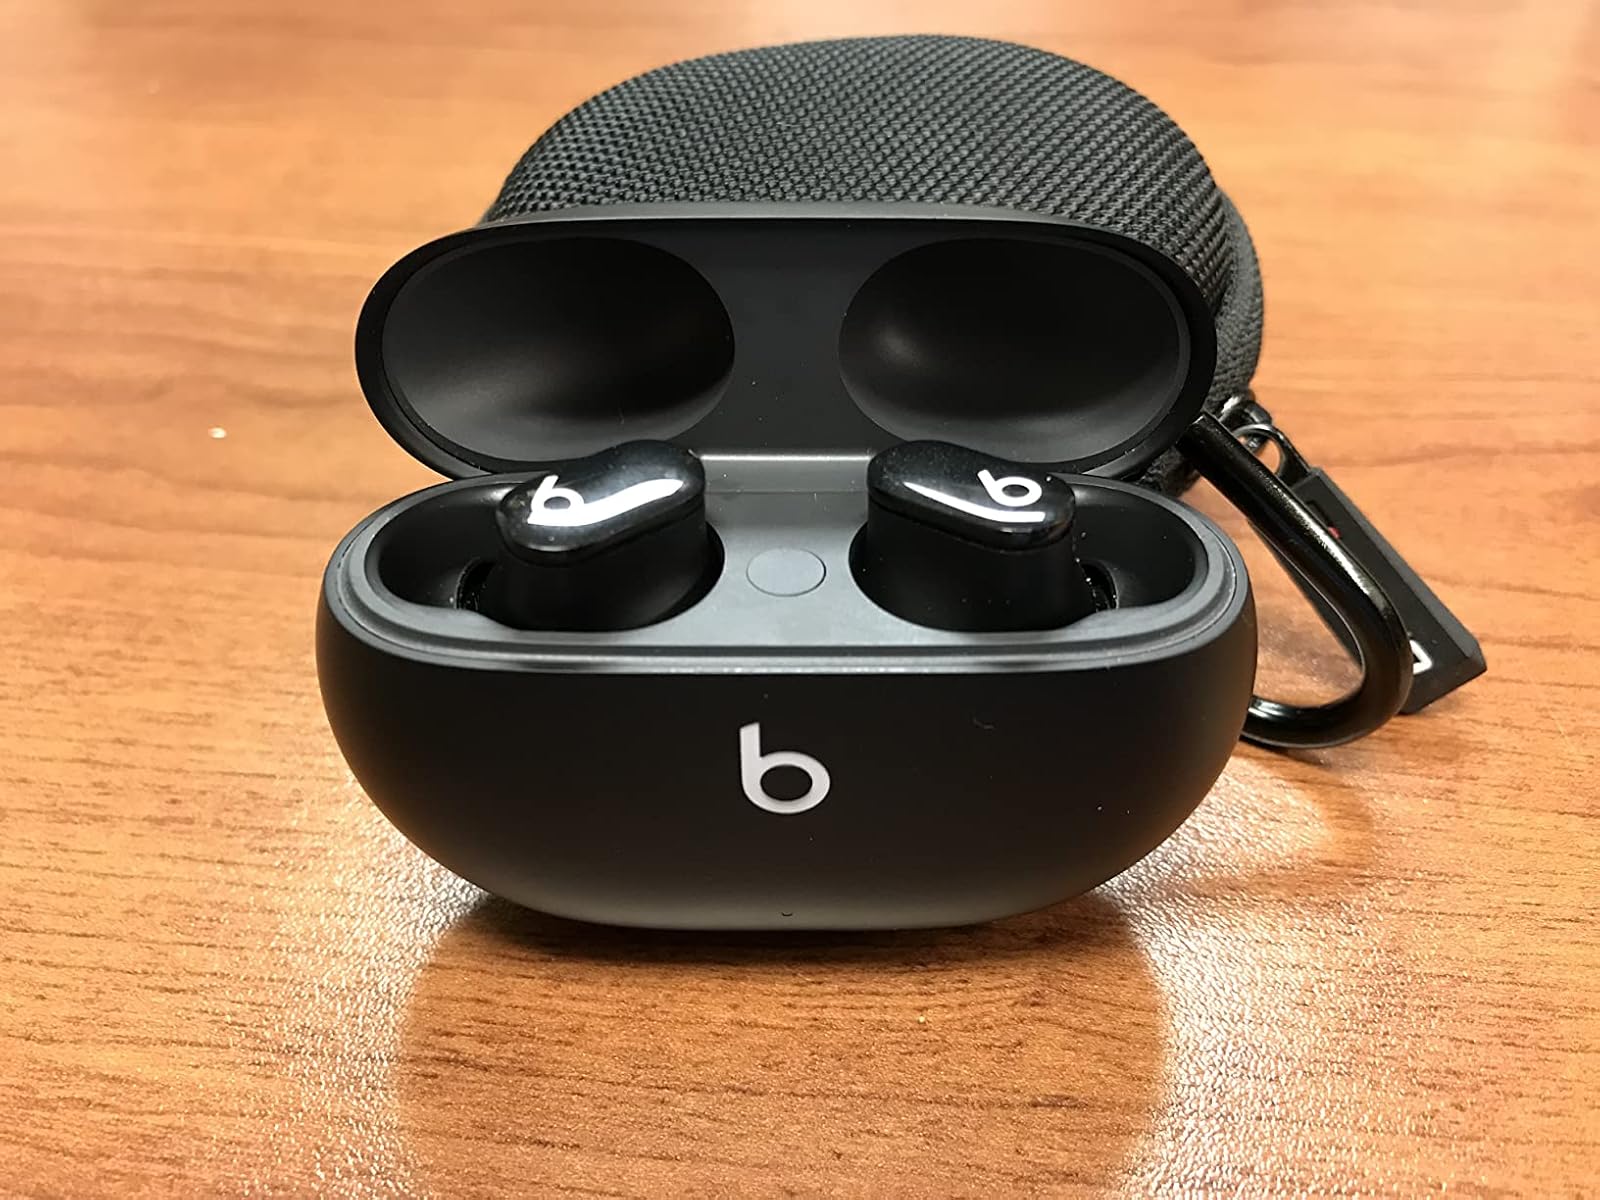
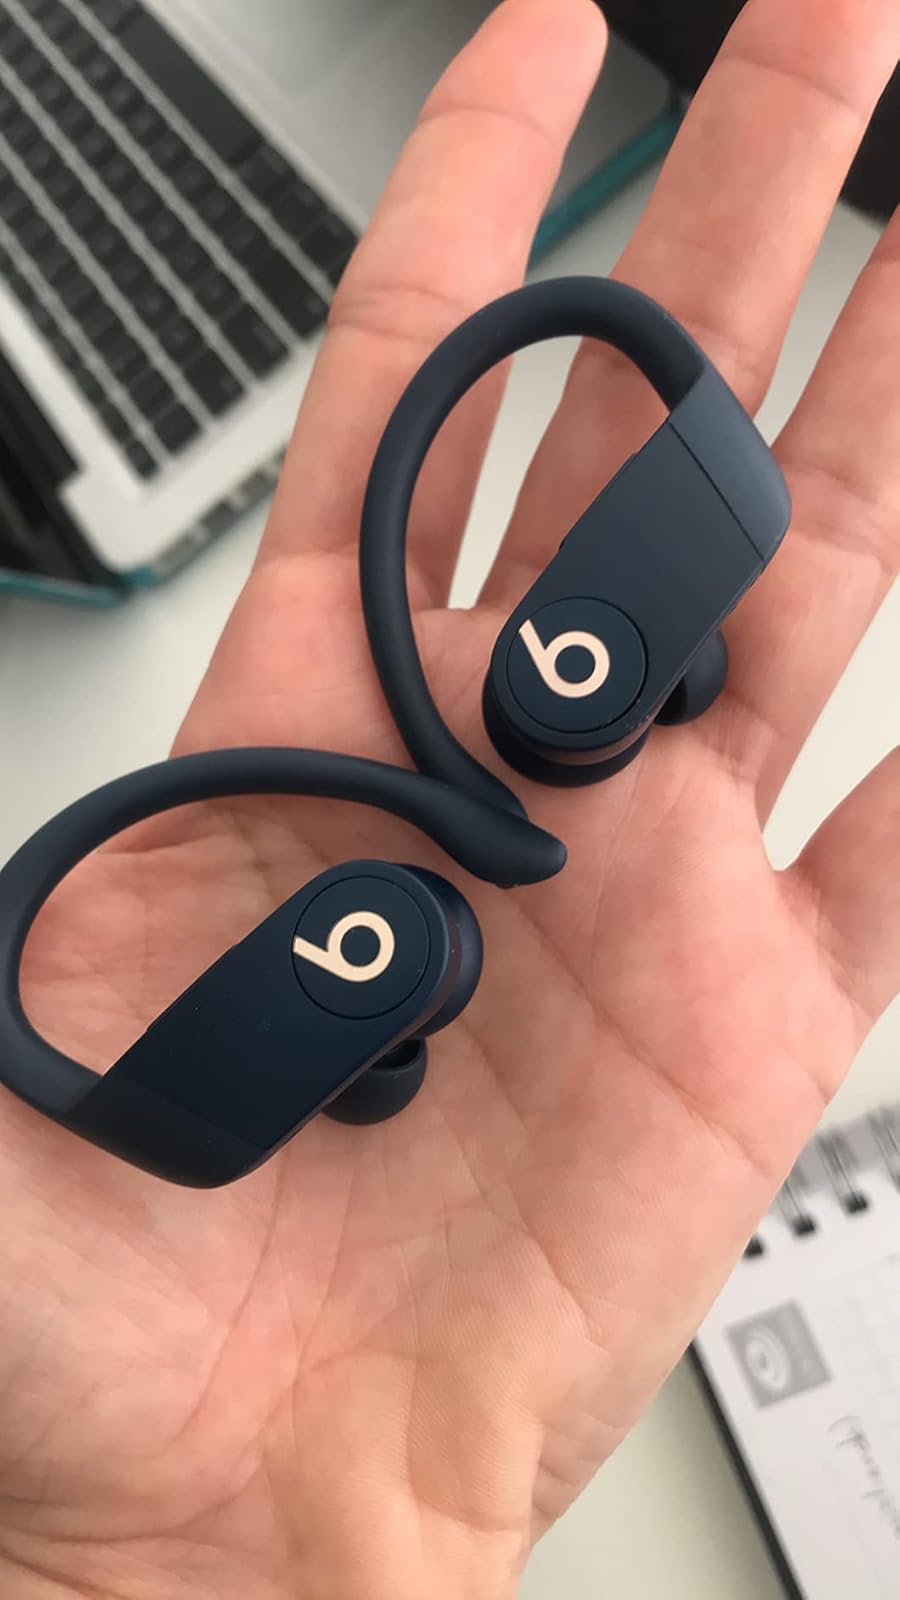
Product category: earbuds
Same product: no